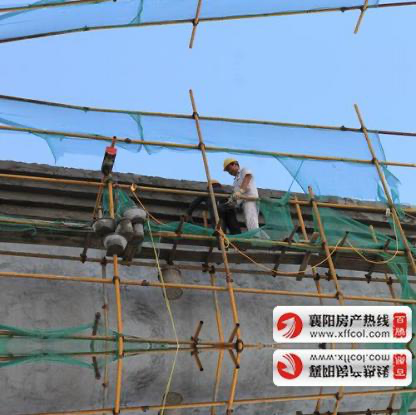
Objects in the image:
label: helmet
label: helmet